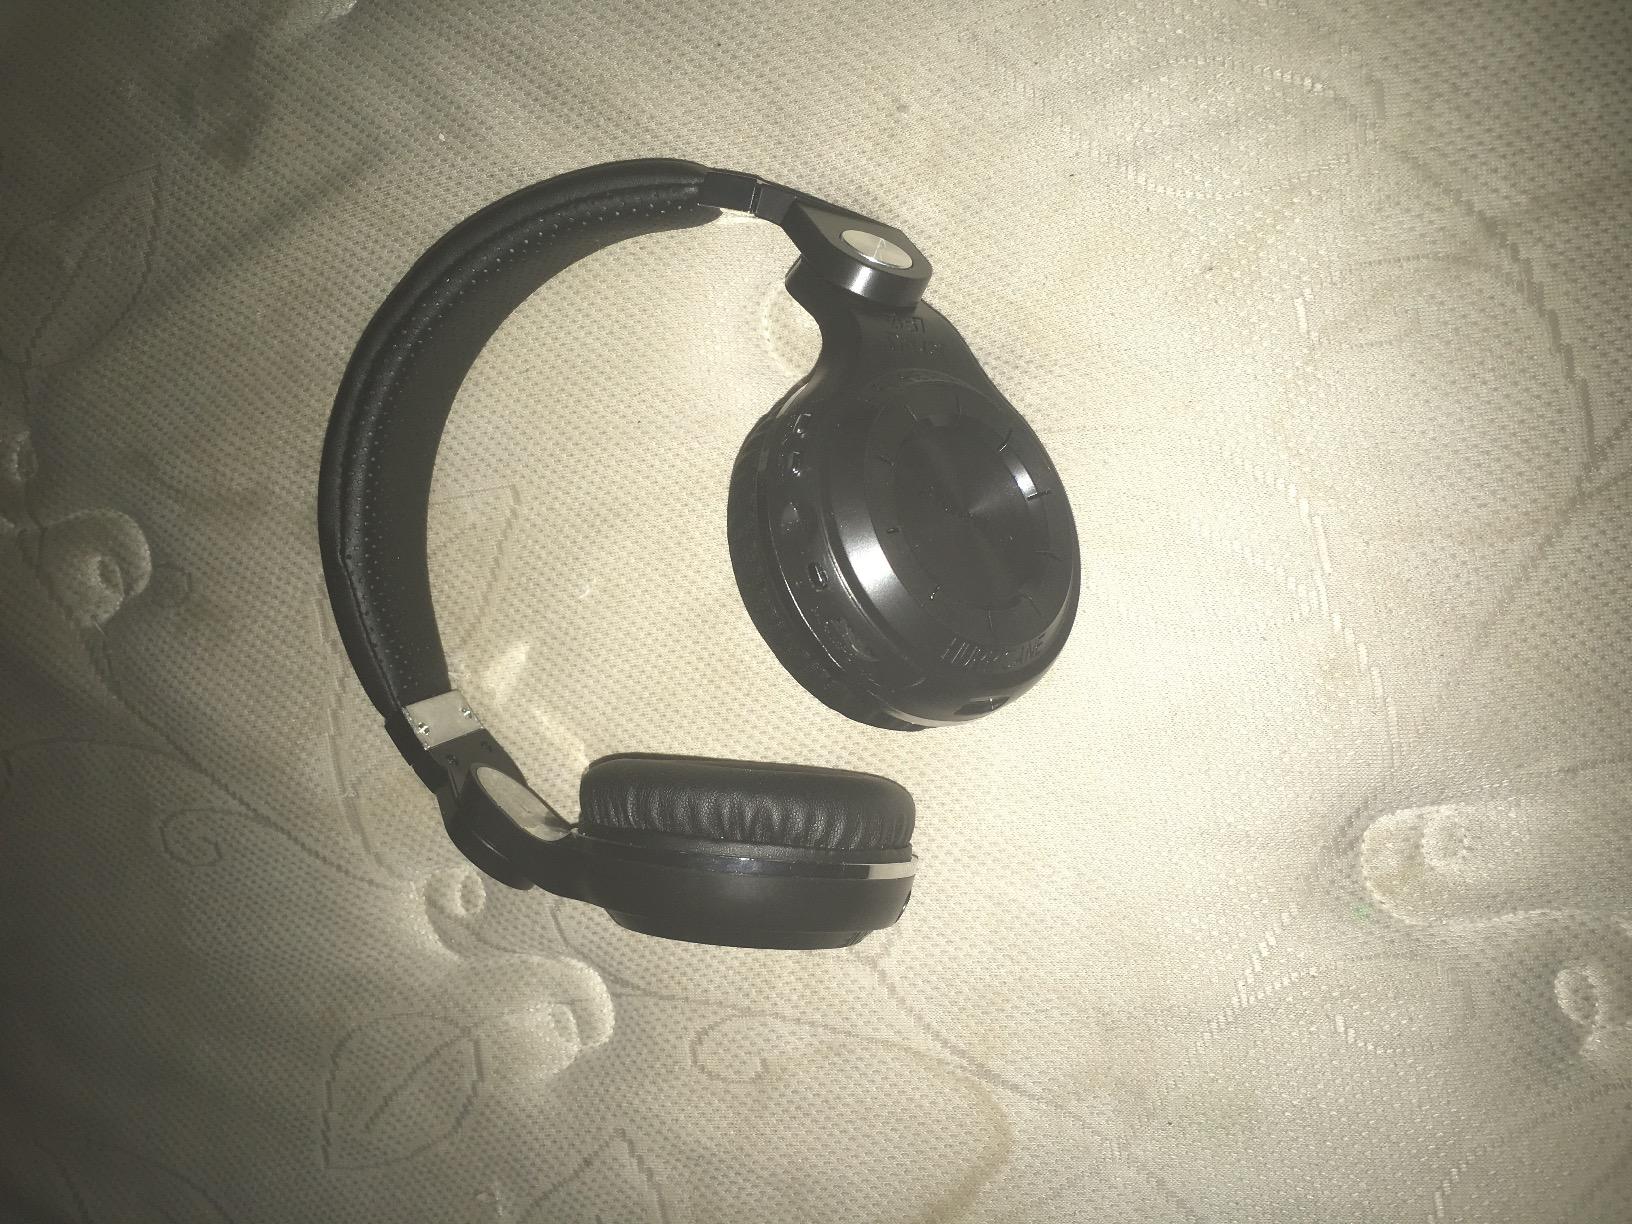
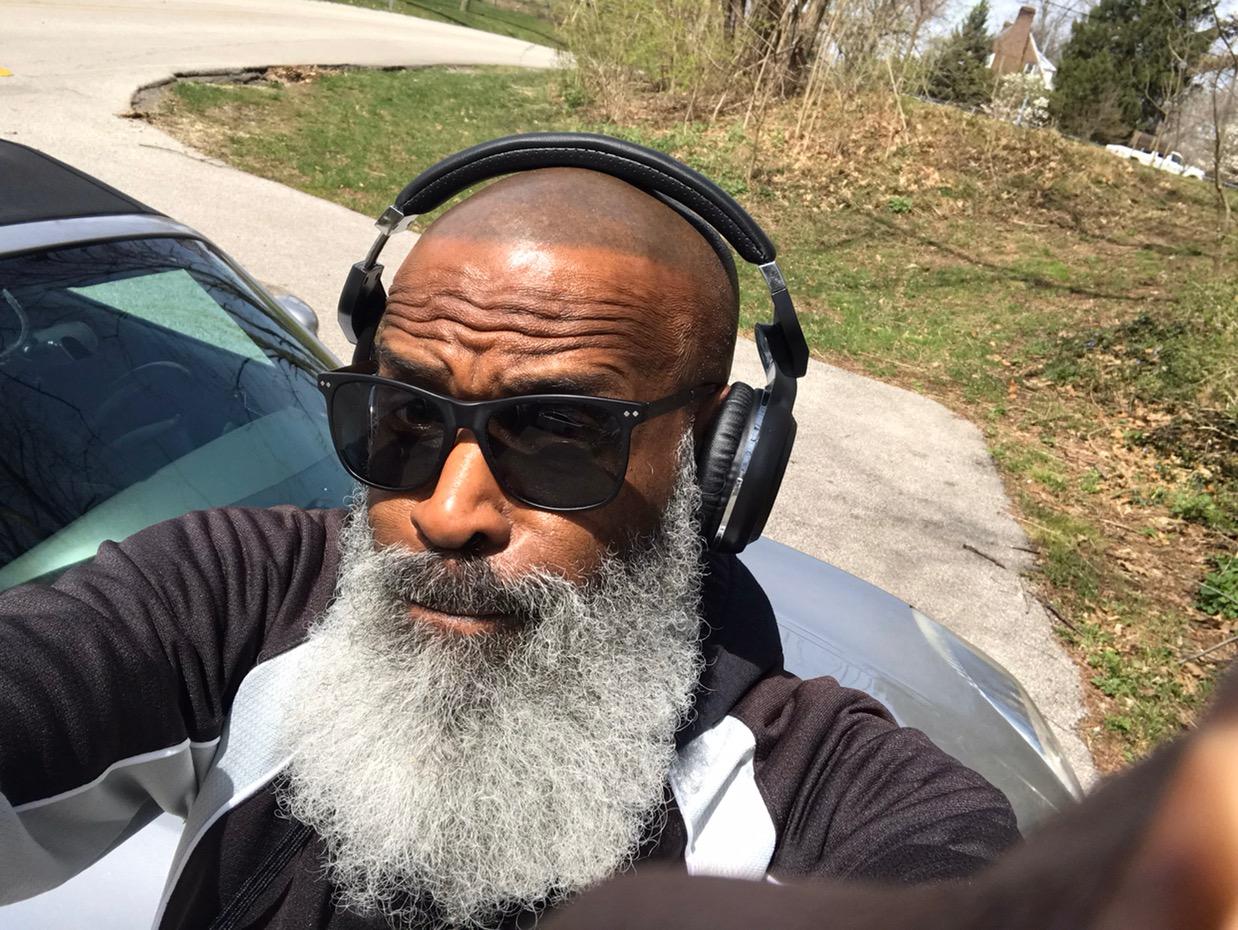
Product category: headphones
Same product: yes